Dengshi Kou station

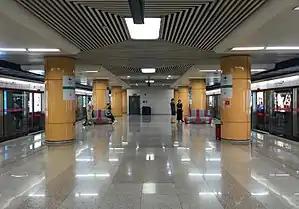
Platform

Dengshi Kou station is a station on Line 5 of the Beijing Subway.